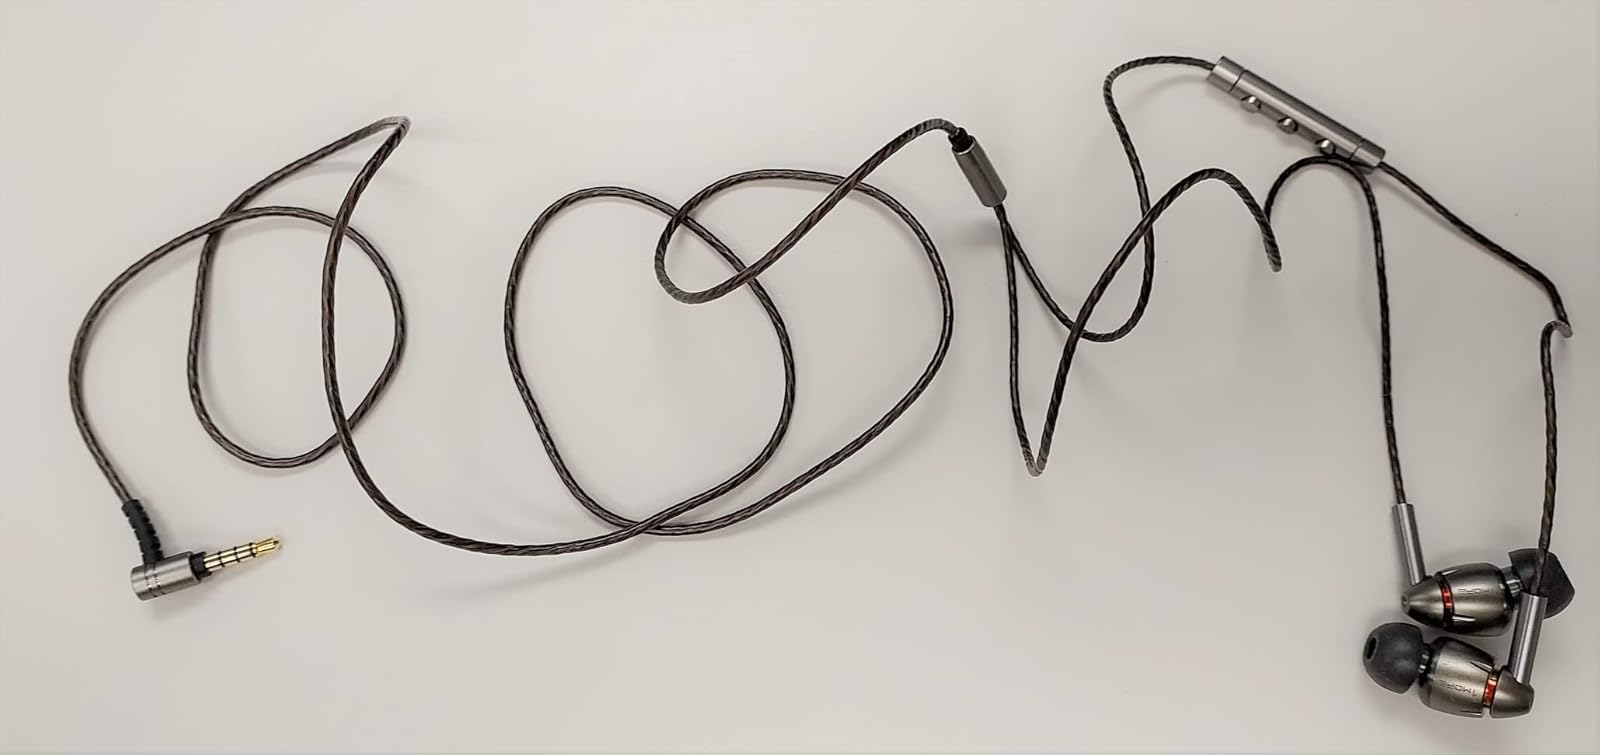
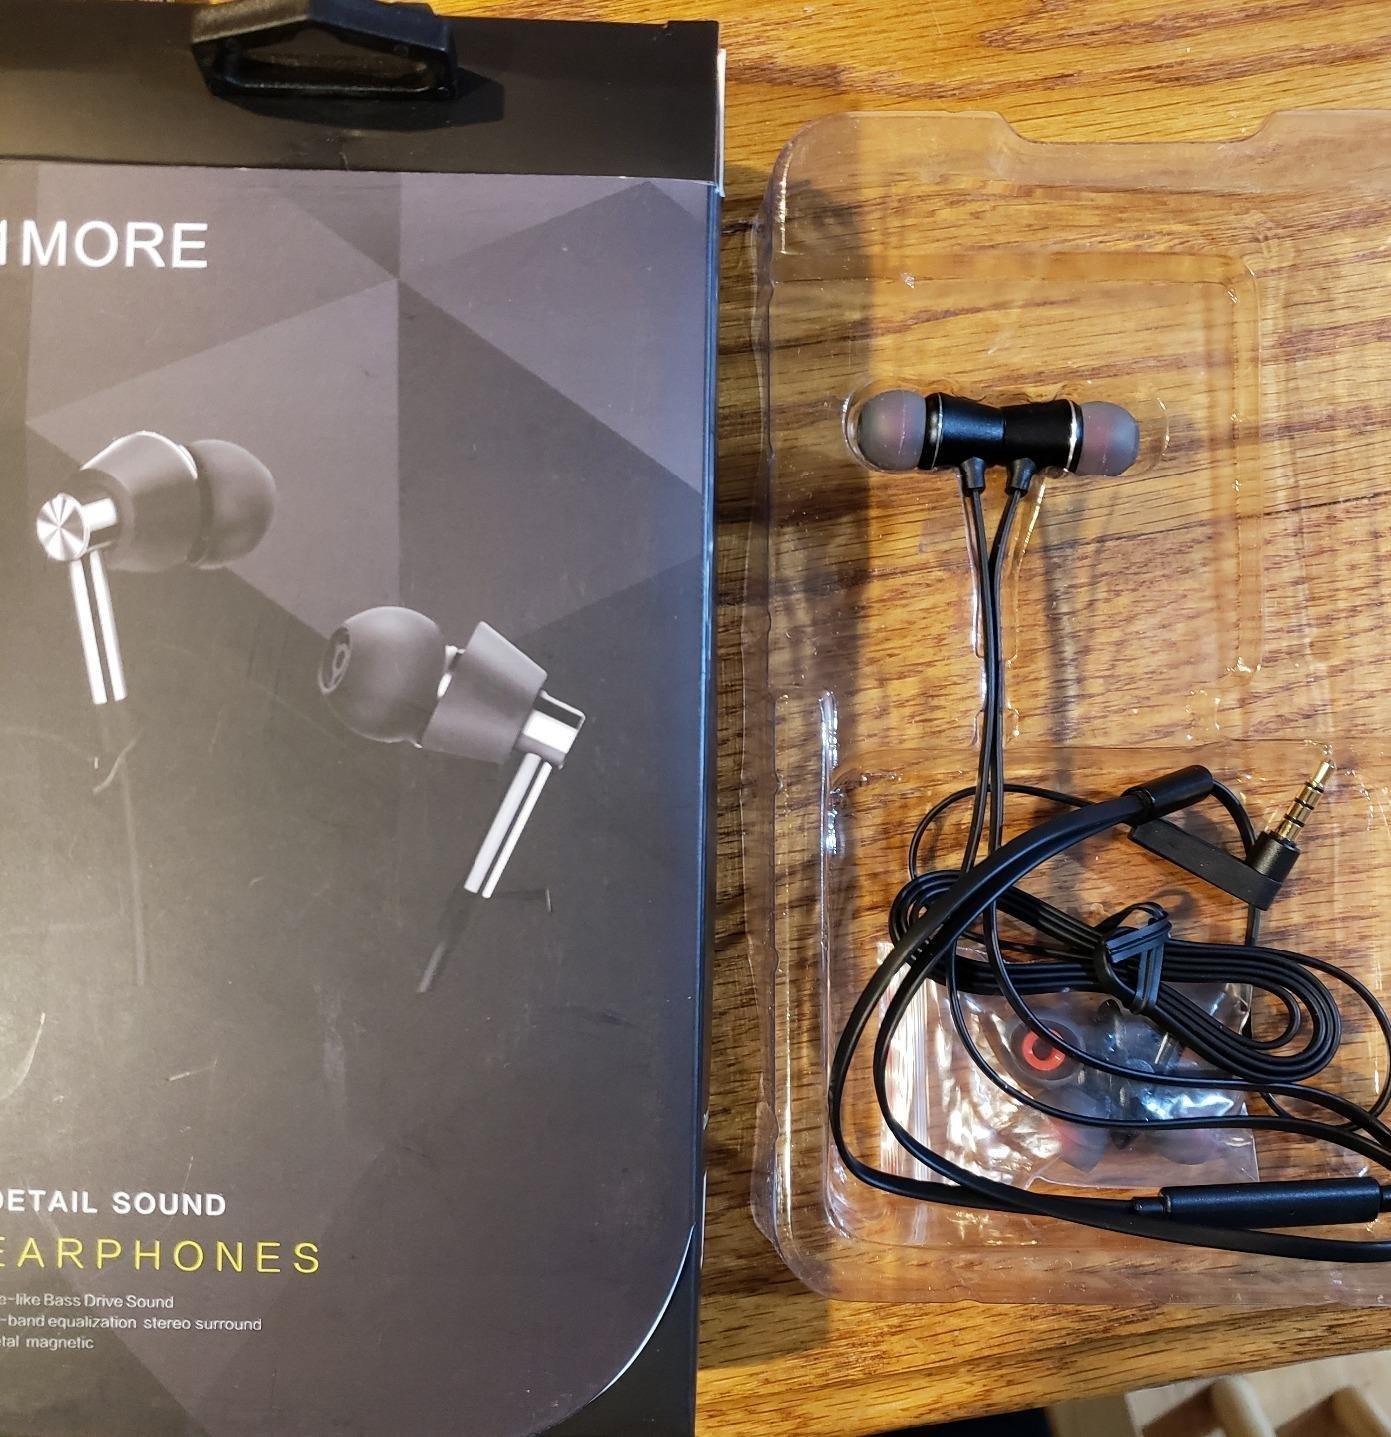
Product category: headphones
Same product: yes